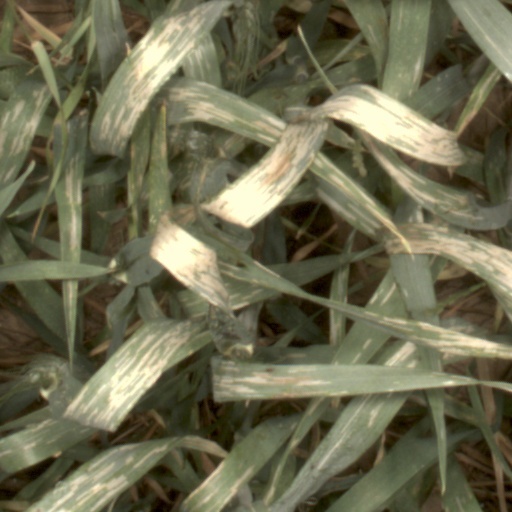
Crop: wheat